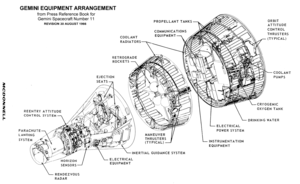
Le vaisseau spatial Gemini est le deuxième type de véhicule spatial américain mis au point par la NASA pour ses missions habitées. Il est développé dans le cadre du programme Gemini dont l'objectif principal est de répéter et mettre au point les différentes manœuvres orbitales que devront effectuer les équipages du programme Apollo : changement d'orbite, rendez-vous entre deux vaisseaux, sortie extra-véhiculaire et séjour de longue durée dans l'espace. Le vaisseau est utilisé au cours de 12 missions spatiales entre 1964 et 1966 dont dix avec équipage. Conçu initialement comme une évolution du vaisseau Mercury, il est à la fin un vaisseau radicalement différent. D'une masse de 3,85 tonnes, il peut emporter deux astronautes pour une mission de deux semaines. Il est équipé d'un radar pour les opérations de rendez-vous, d'un ordinateur de navigation et l'énergie est fournie par des piles à combustibles.